Robbins v. Lower Merion School District

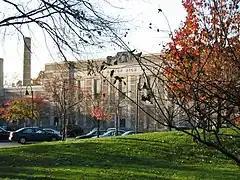
Lower Merion High School

At the beginning of the 2009–10 school year, the school district issued individual Apple MacBook laptop computers to each of its 2,306 high school students. The laptops were for both in-school and at-home use.